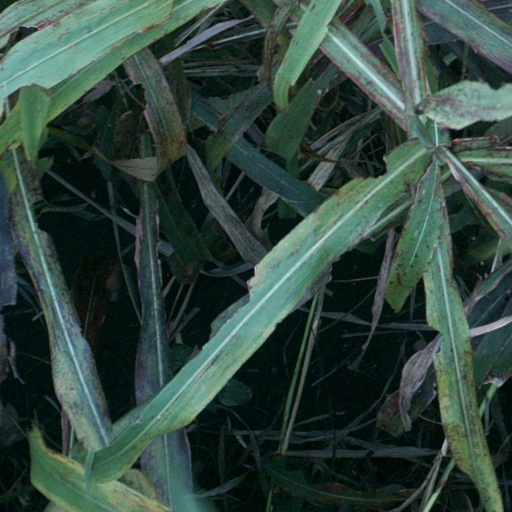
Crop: sorghum